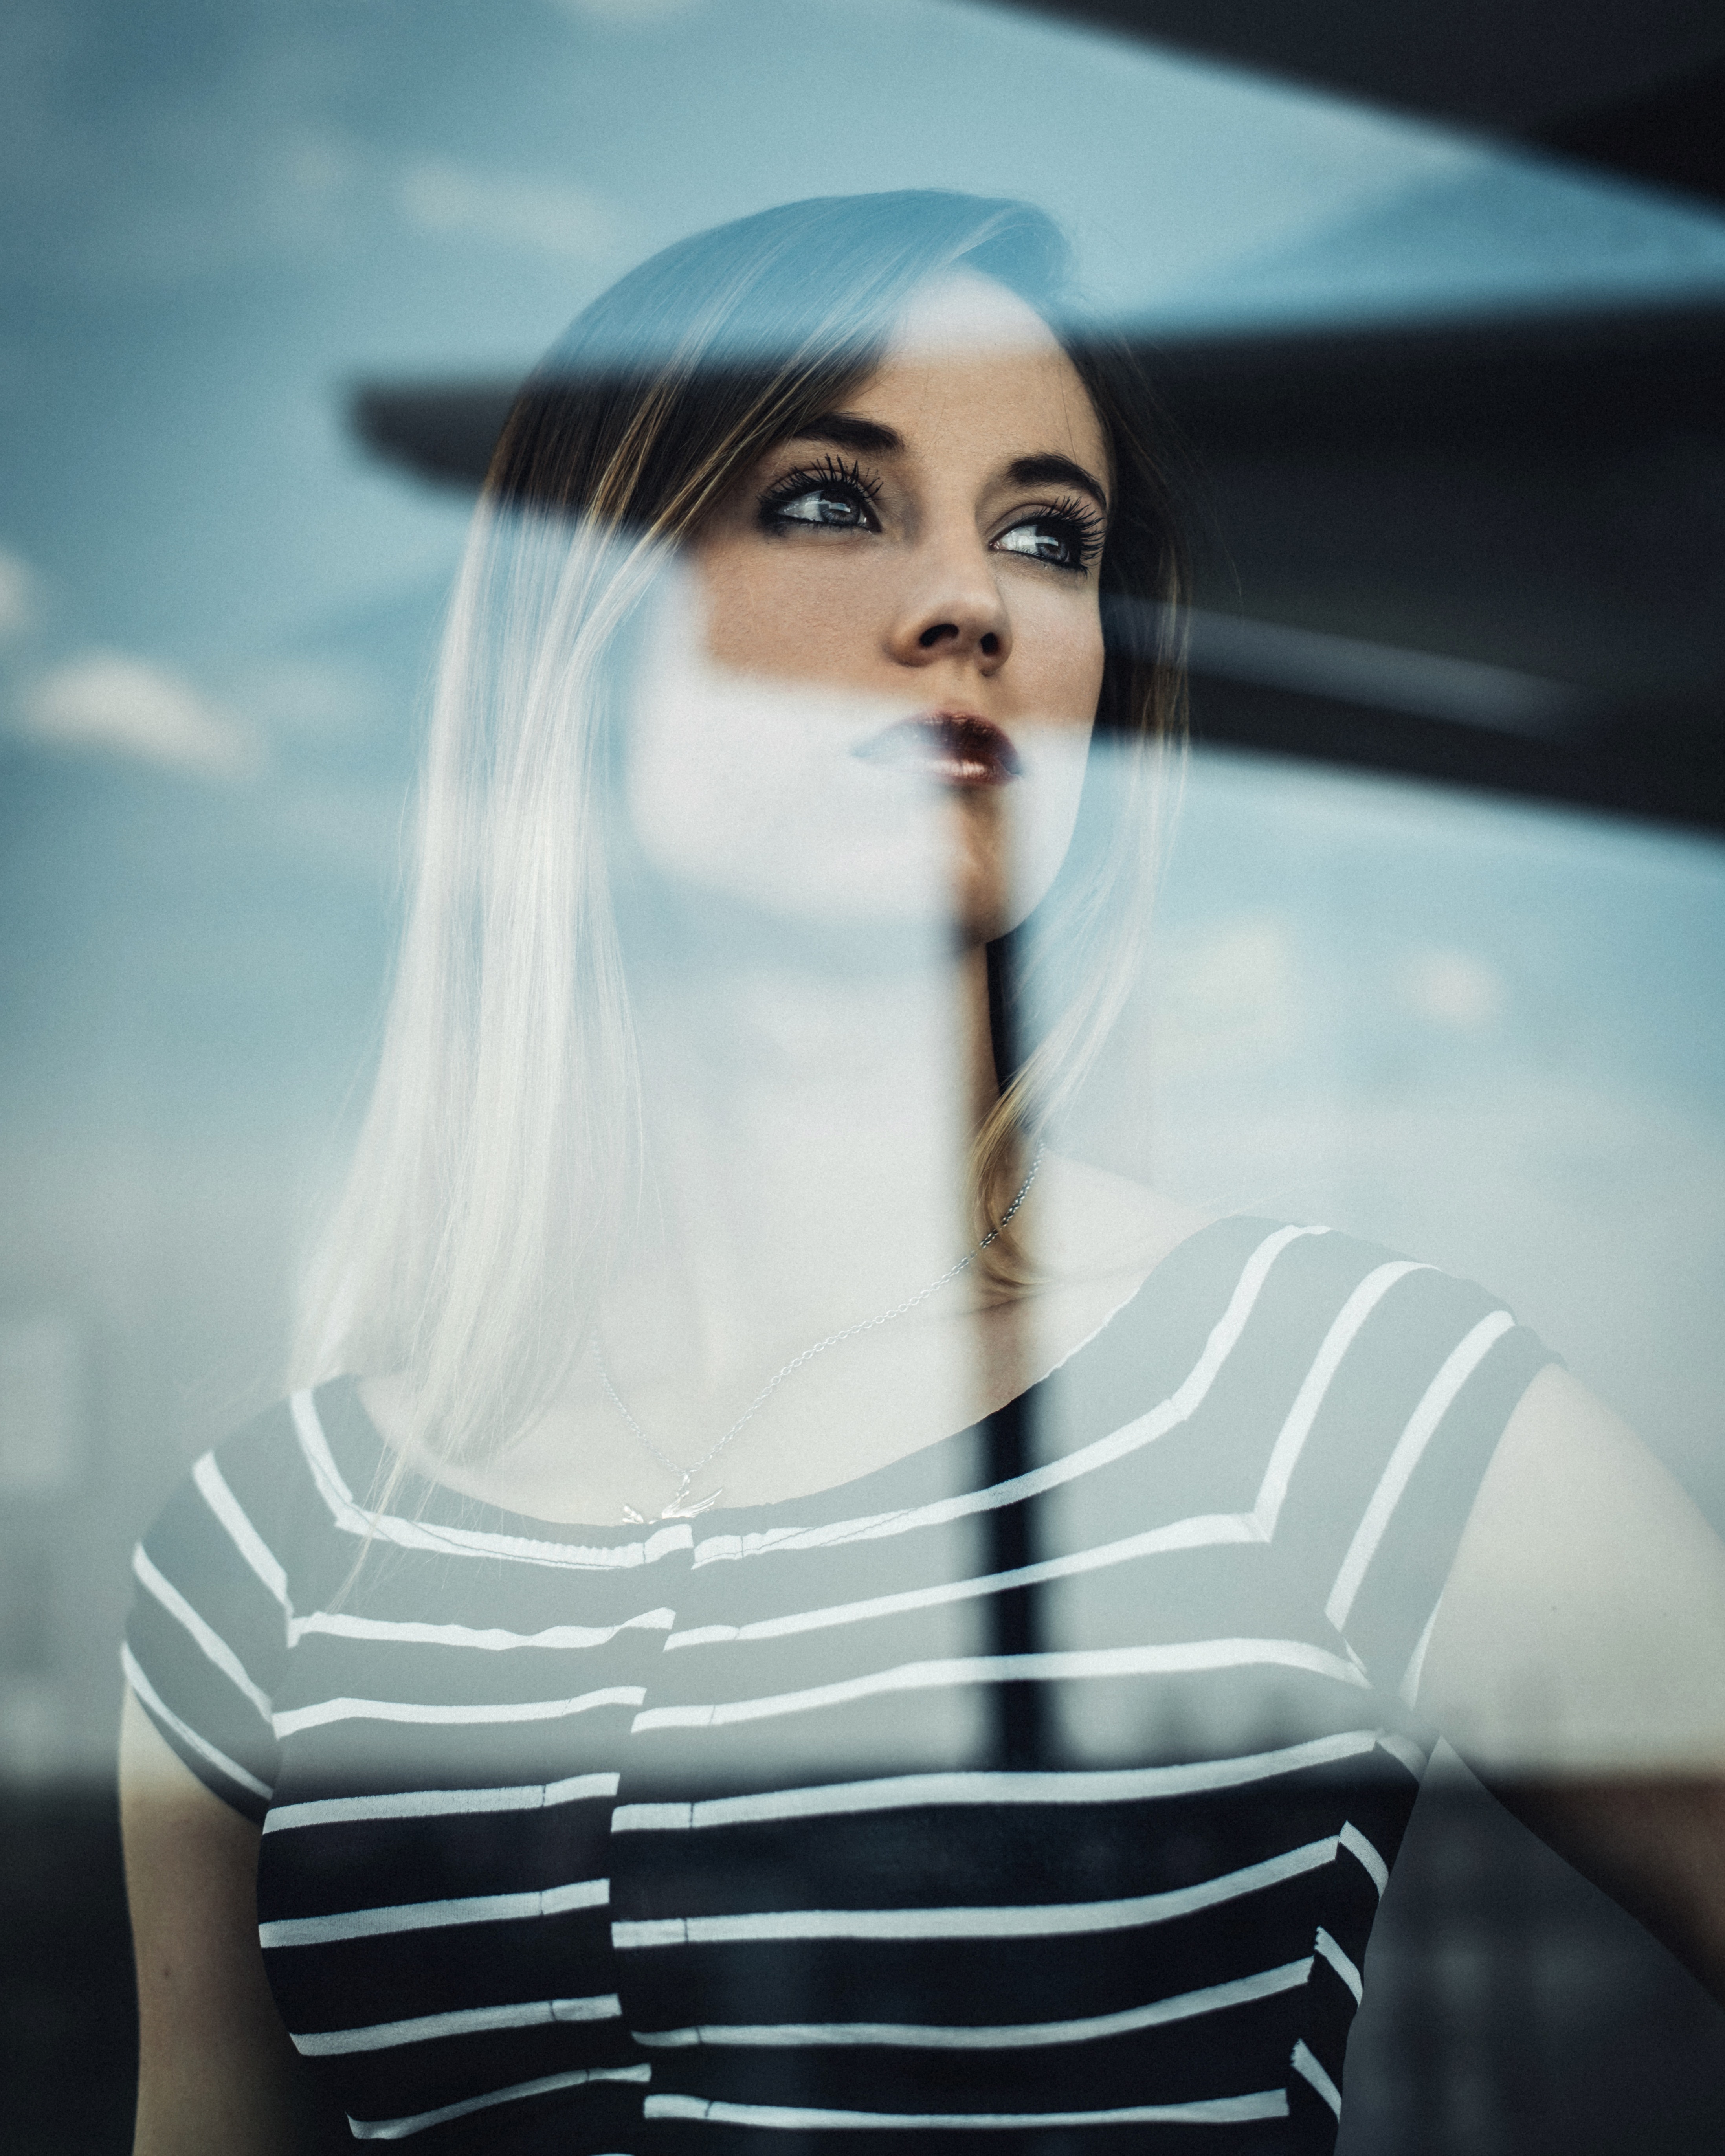
face, hair, lip, head, beauty, eyebrow, hairstyle, shoulder, eye, fashion, photography, blond, reflection, eyelash, mouth, photo shoot, black hair, model, long hair, neck, portrait photography, portrait, style, illustration